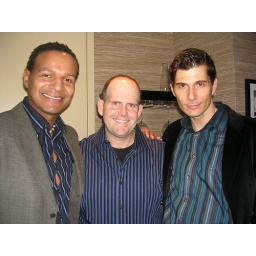
The boys in their blue striped shirts